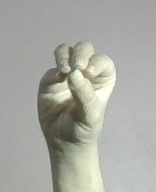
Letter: ha